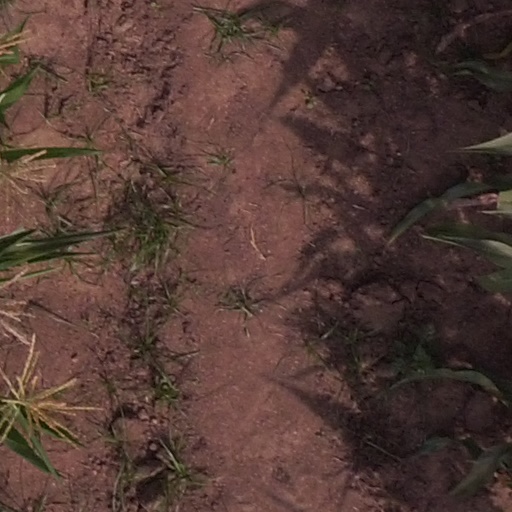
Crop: maize; corn